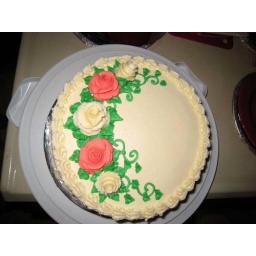
9 inch round cake iced in cream cheese and decorated with pink and ivory roses.